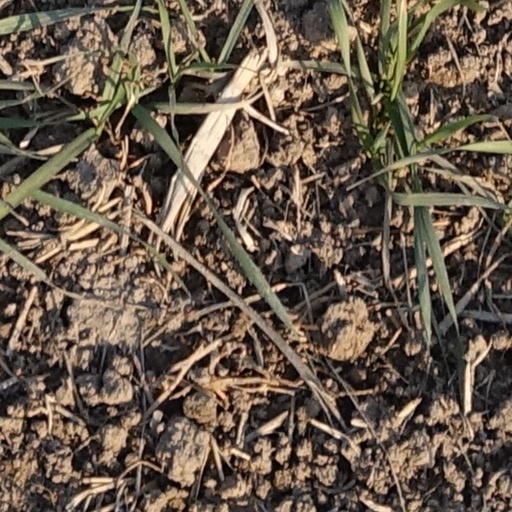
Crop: wheat